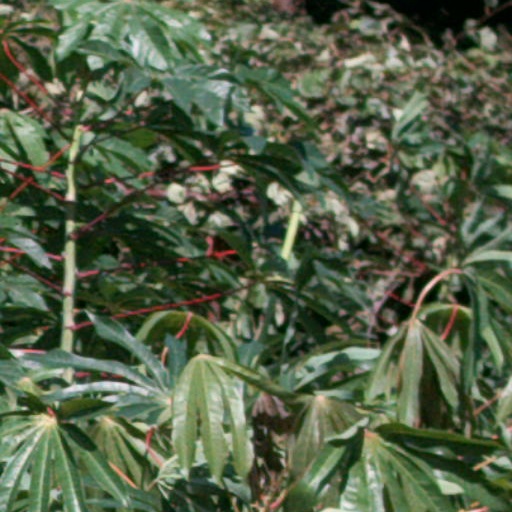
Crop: cassava